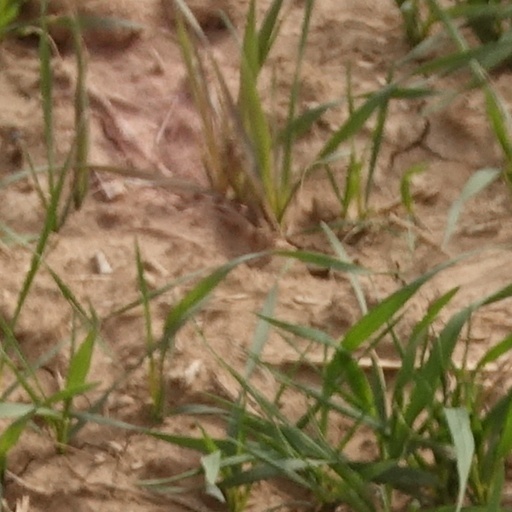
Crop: wheat